2013–14 Brooklyn Nets season

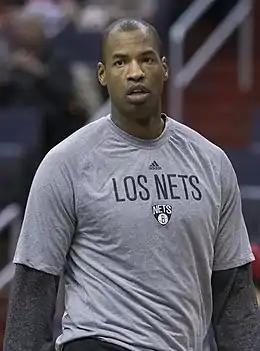
Jason Collins made his debut as the first publicly gay athlete to play in any of four major North American pro sports leagues with the Nets.

To start off the month of March, the Nets defeated the Bucks behind Marcus Thornton's 25 points. The Nets were at the .500 mark (29–29) for the first time since November 5 with a victory against the Bulls on March 3. Two days later, the Nets were above .500 for the first time (30–29) of the season after defeating the Grizzlies and winning their third straight game.